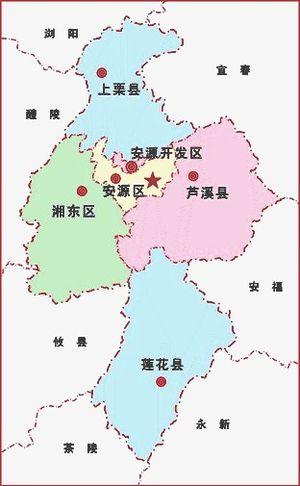
Le xian de Lianhua est un district administratif de la province du Jiangxi en Chine. Il est placé sous la juridiction de la ville-préfecture de Pingxiang.
Le xian de Luxi est un district administratif de la province du Jiangxi en Chine. Il est placé sous la juridiction de la ville-préfecture de Pingxiang.
Le xian de Shangli est un district administratif de la province du Jiangxi en Chine. Il est placé sous la juridiction de la ville-préfecture de Pingxiang.